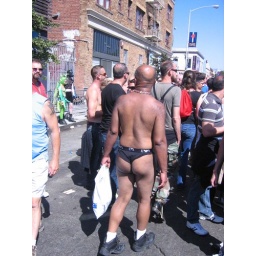
impromptu costume!  his street clothes were in the bag